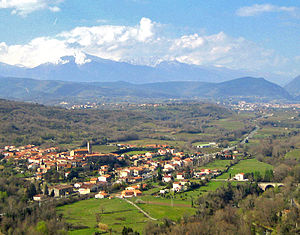
Marquixanes
Marquixanes er en by og kommune i departementet Pyrénées-Orientales i Sydfrankrig.